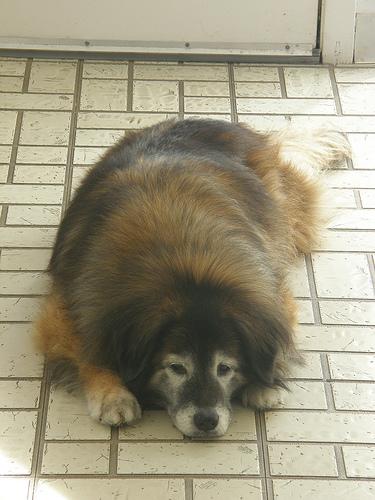
Breed: leonberger